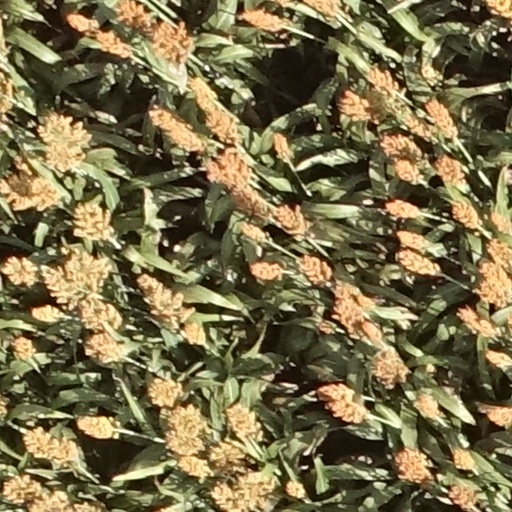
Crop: sorghum